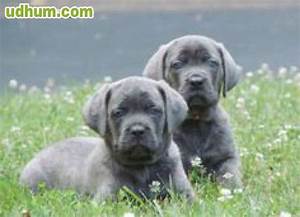
Label: cane